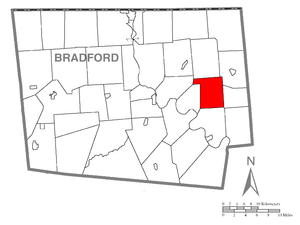
Herrick Township est un township, situé dans le comté de Bradford, en Pennsylvanie, aux États-Unis. En 2010, il comptait une population de 1 196 habitants.